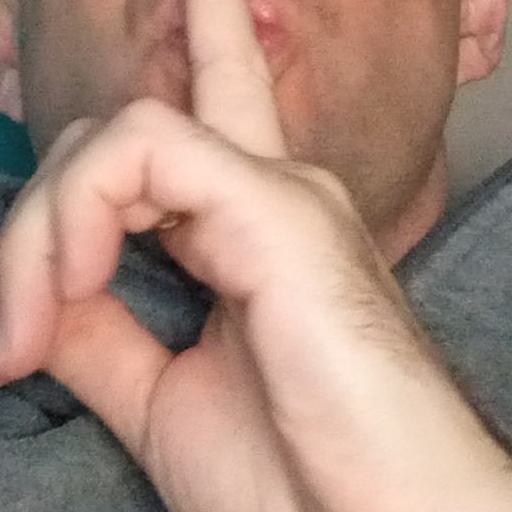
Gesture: mute